Lyttelton Times Building

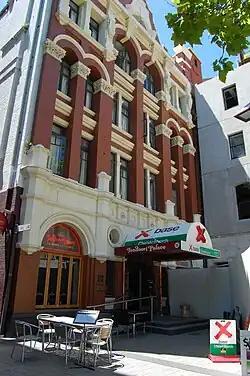
The façade of the Lyttelton Times Building in December 2008.

The Lyttelton Times Building, last known as Base Backpackers, in 56 Cathedral Square, Christchurch Central City, was the last headquarters of the "Lyttelton Times" before its demise in 1935 as the then-oldest newspaper in New Zealand. The building in Chicago School architectural style was registered with New Zealand Historic Places Trust as a Category I heritage item, with the registration number 7216. The building's last use was as a backpackers' hostel and a restaurant. It was demolished following the February 2011 Christchurch earthquake.